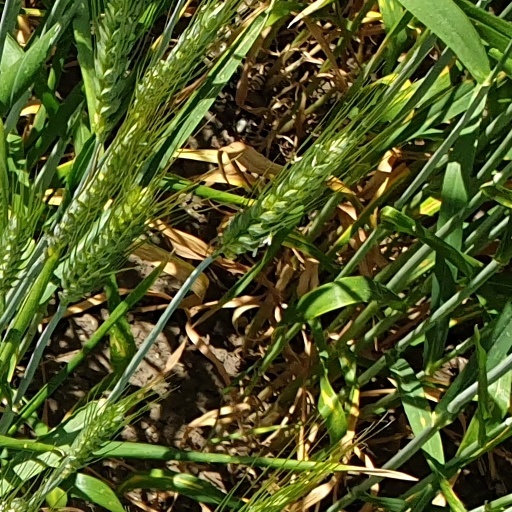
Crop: wheat